Locking pliers

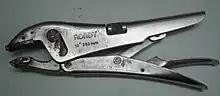
Some locking pliers have a lever (on lower arm, right) to aid release from the locked position

The first locking pliers, with the trade name Vise-Grip, were invented by William S. Petersen in De Witt, Nebraska, United States in 1924.